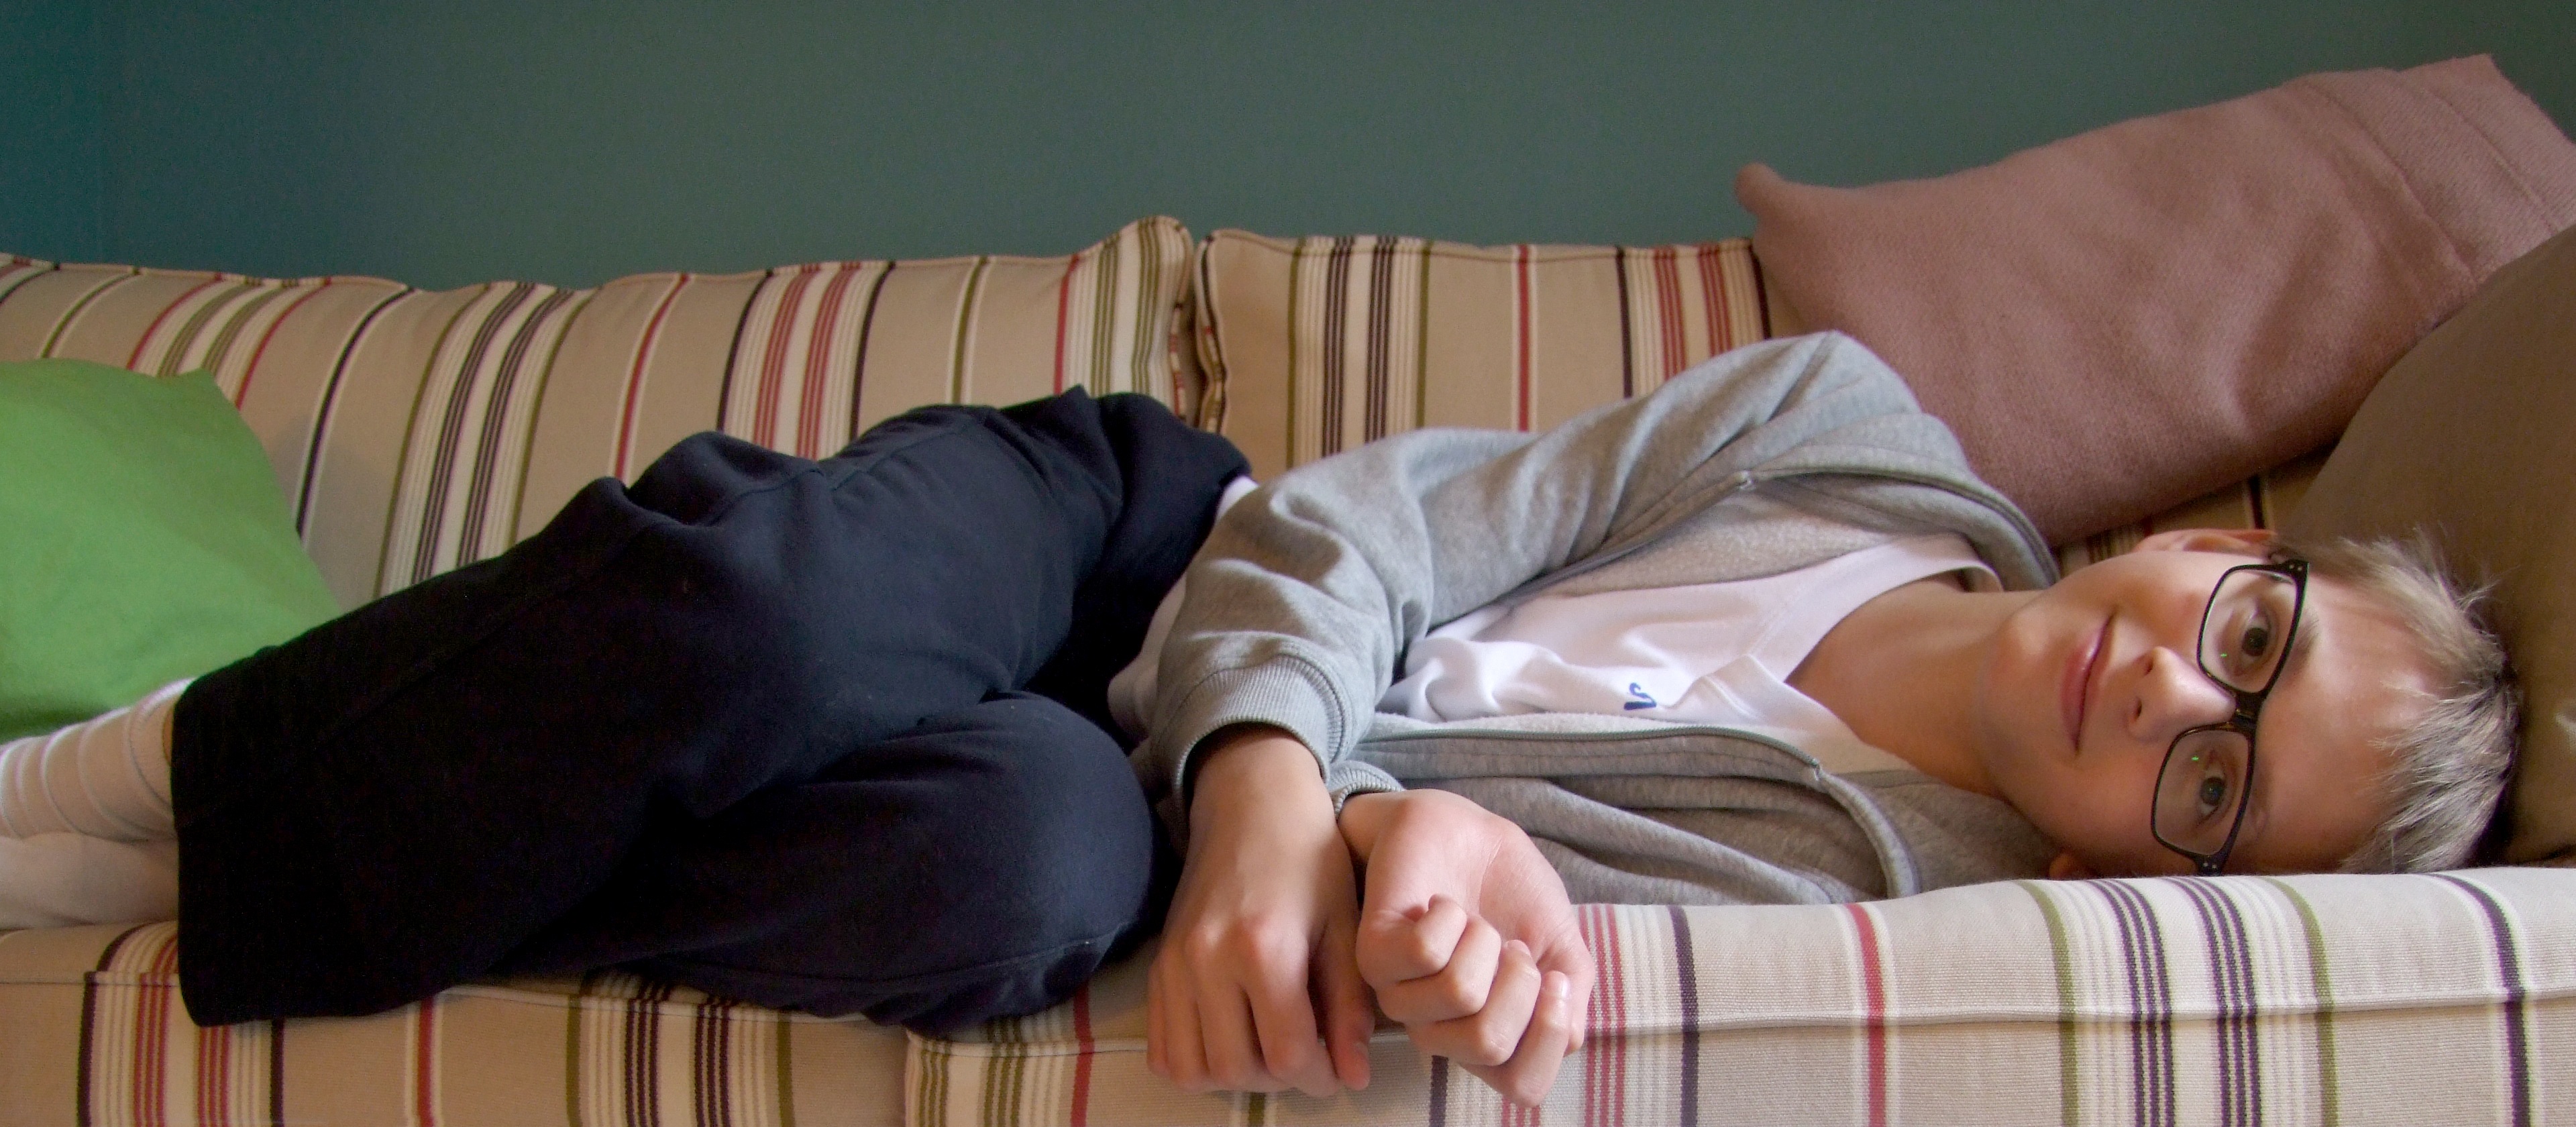
person, boy, kid, leg, portrait, young, relax, romance, child, leisure, childhood, smile, mouth, nap, son, human body, sleep, happy, lying, enjoying, interaction, sense, bedtime, human action